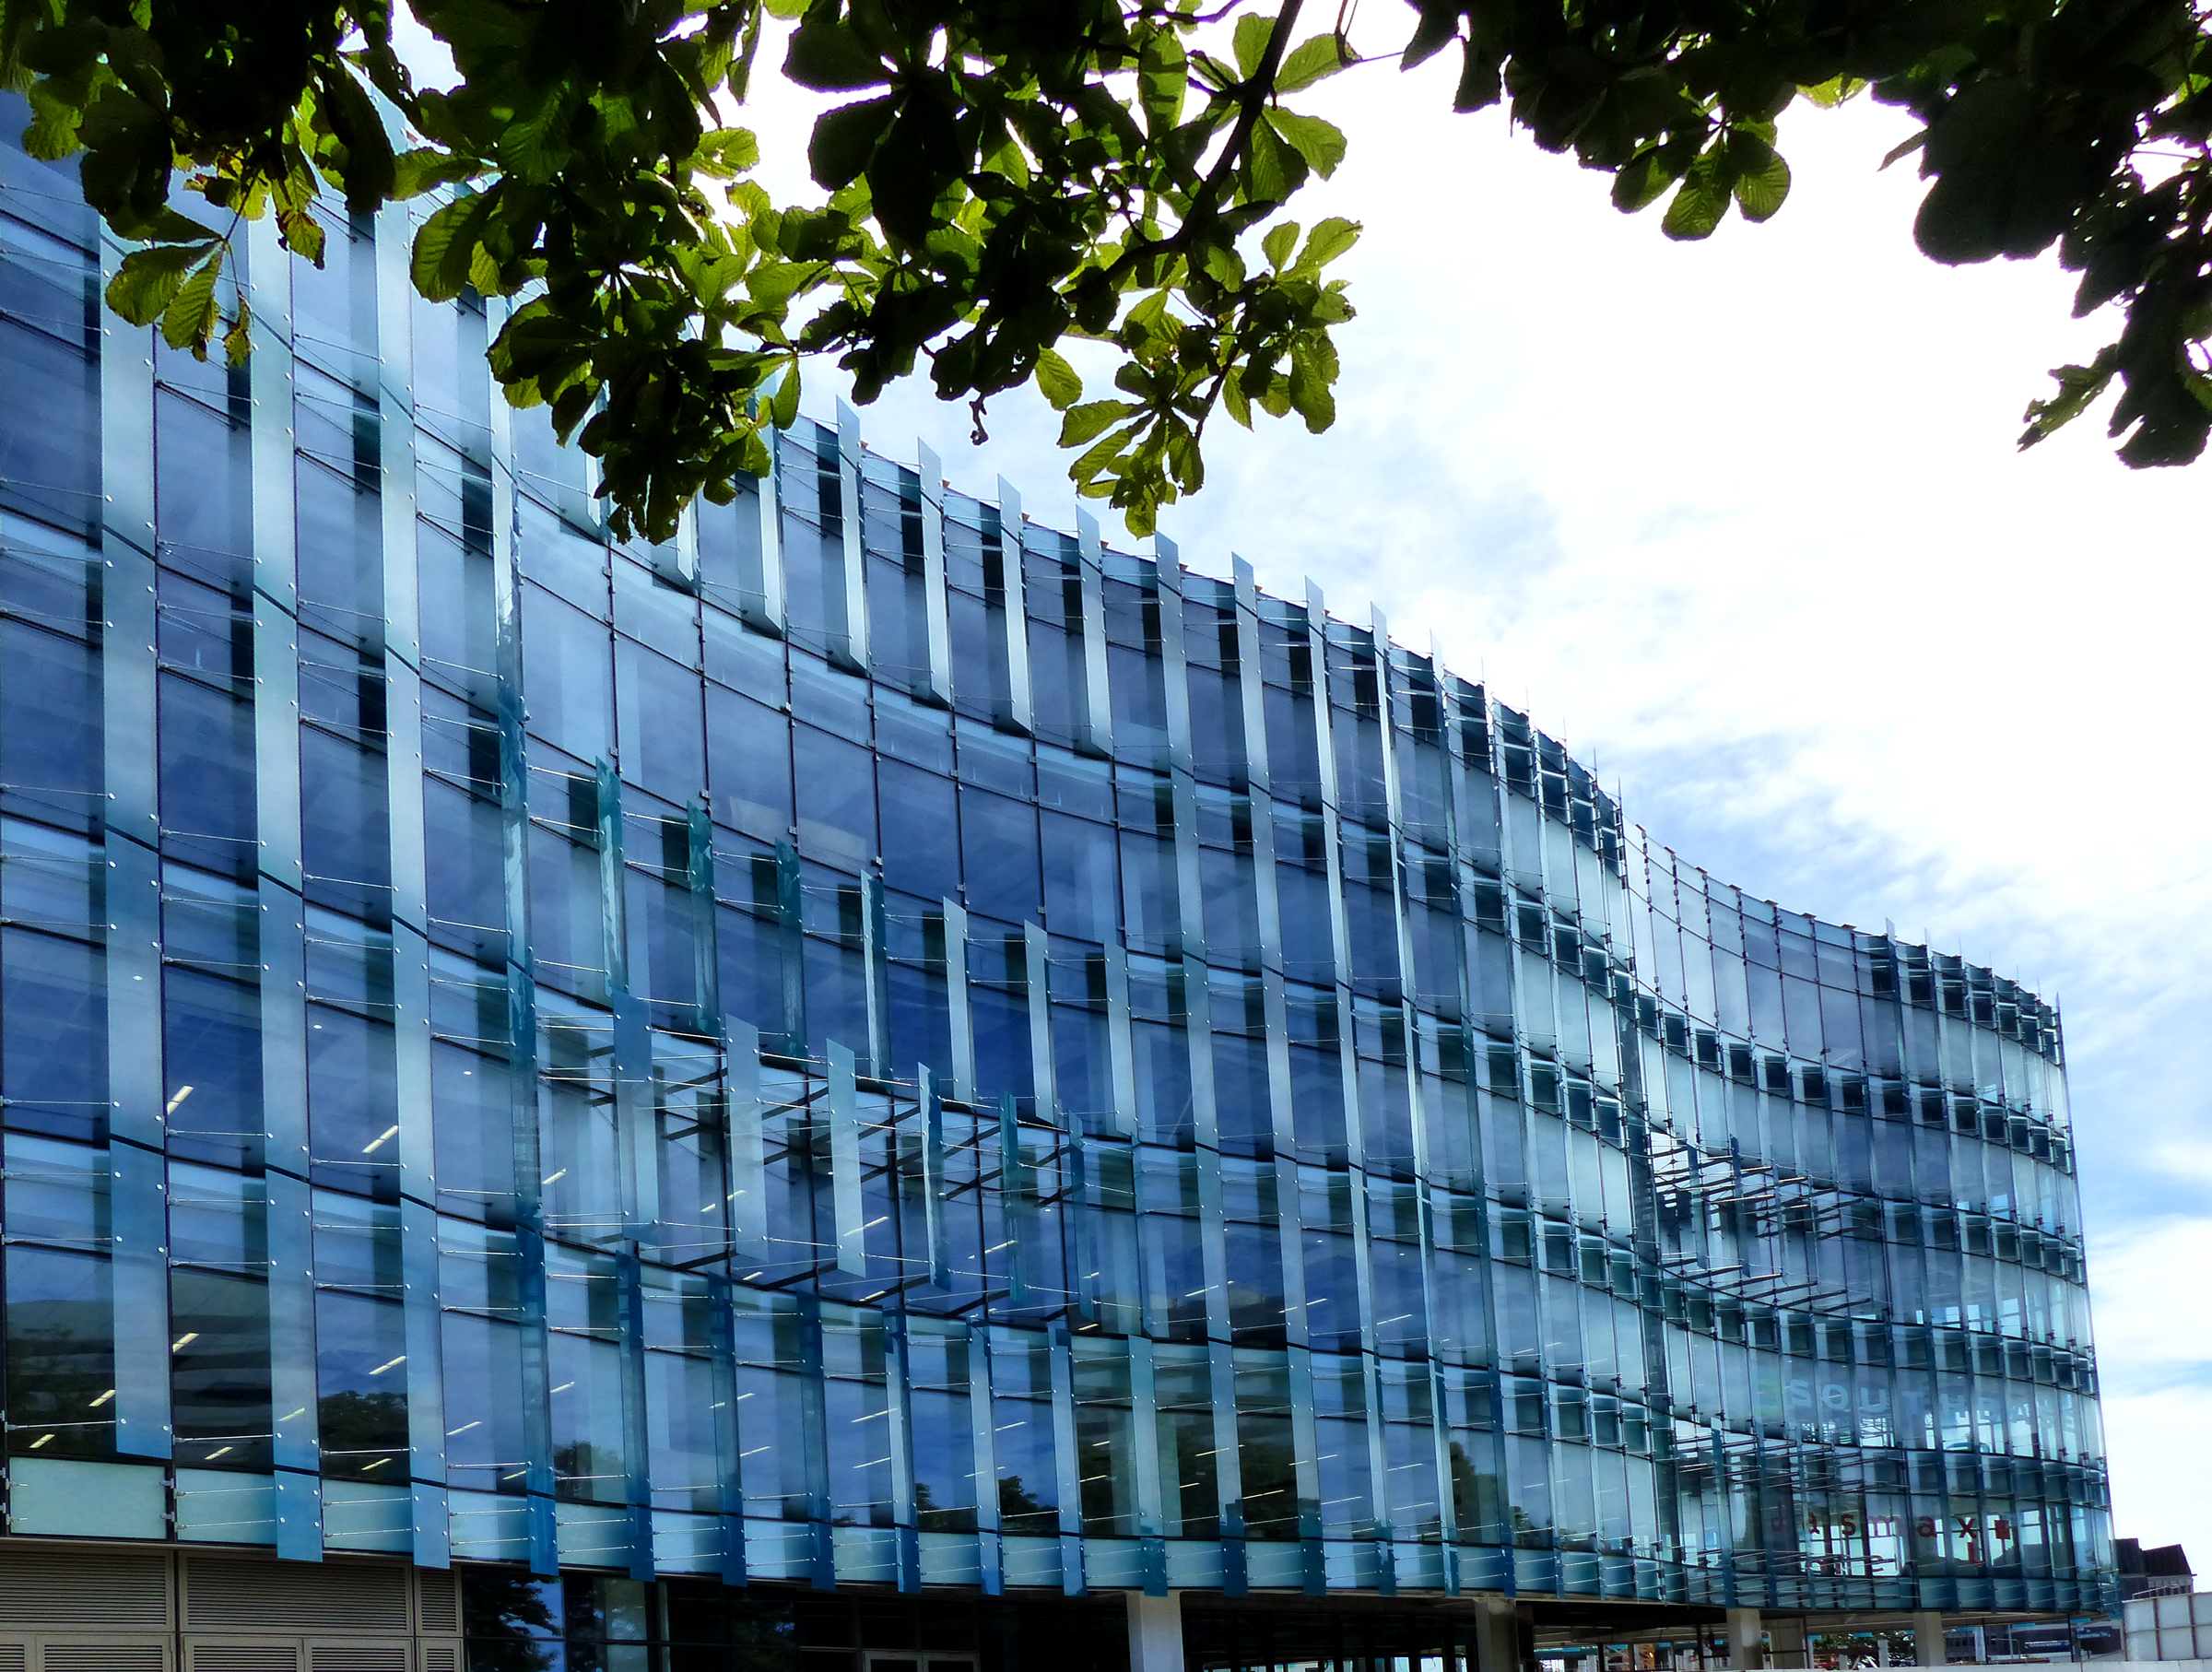
architecture, glass, building, skyscraper, construction, plaza, facade, tower block, christchurch, headquarters, condominium